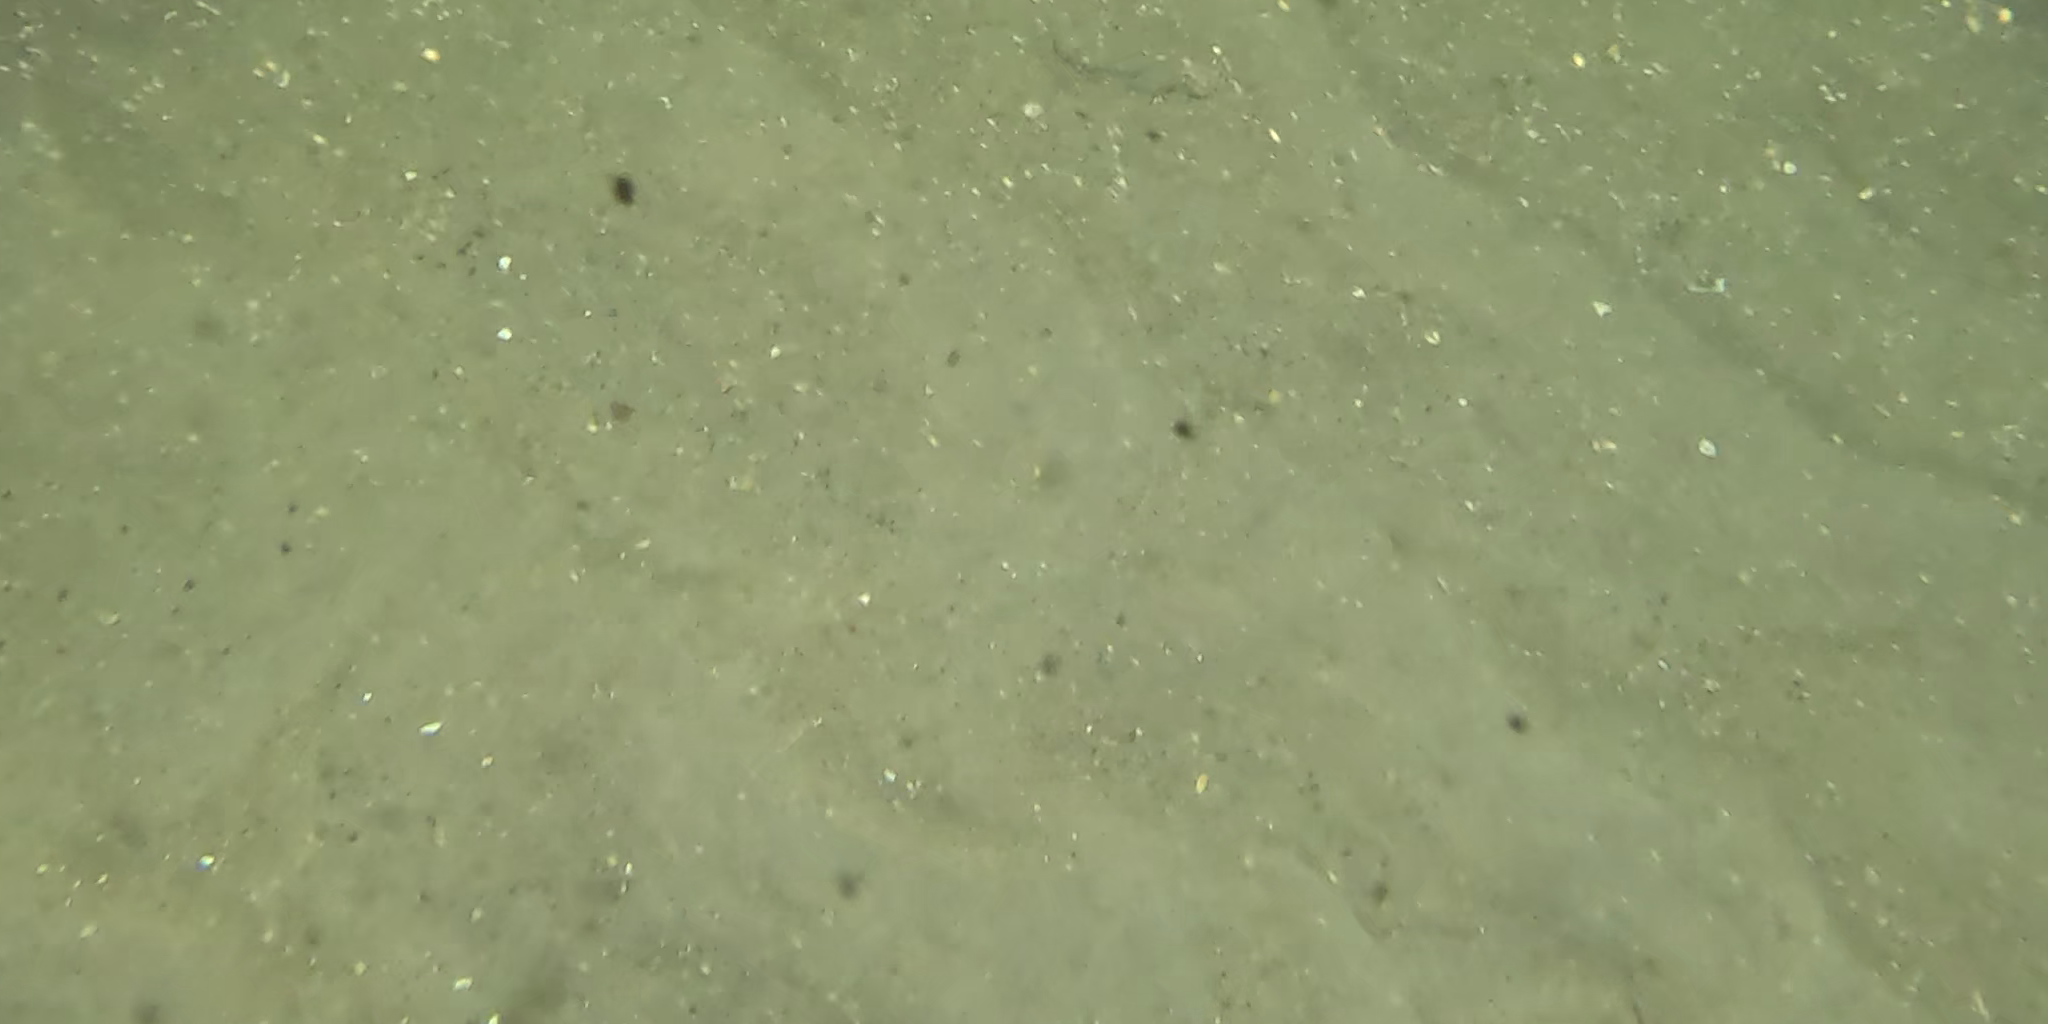
Seabed habitat: sand